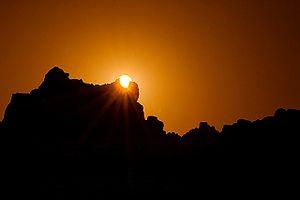
La Région du Nord-Est est une des huit régions statistiques de la Macédoine du Nord. La Région du Nord-Est est frontalière de la Serbie et de la Bulgarie.
Staro Nagoritchané ou Staro Nagoričane est une municipalité du nord de la République de Macédoine du Nord. Elle comptait 4 258 habitants en 2002 et fait 433,41 km². Elle compte une importante minorité serbe. En 2004, elle a reçu la moitié nord de l'ancienne municipalité de Klétchévtsé, la moitié sud revenant à Koumanovo.